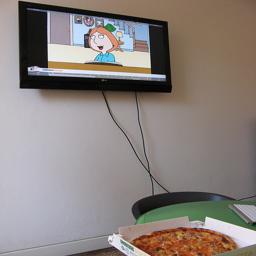
a television is hanging on a wall by a pizza
Inside of a living room with a tv and pizza.
A pizza sitting in a box underneath a TV showing family guy.
A box of pizza sitting on a table underneath a television.
A pizza box sitting across from a television with a cartoon on it.